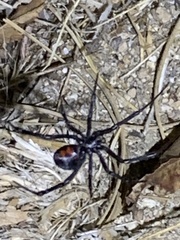
Species: Lactrodectus_hesperus